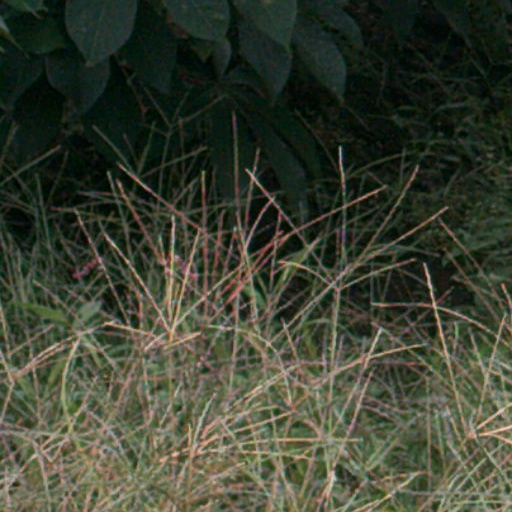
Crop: cassava